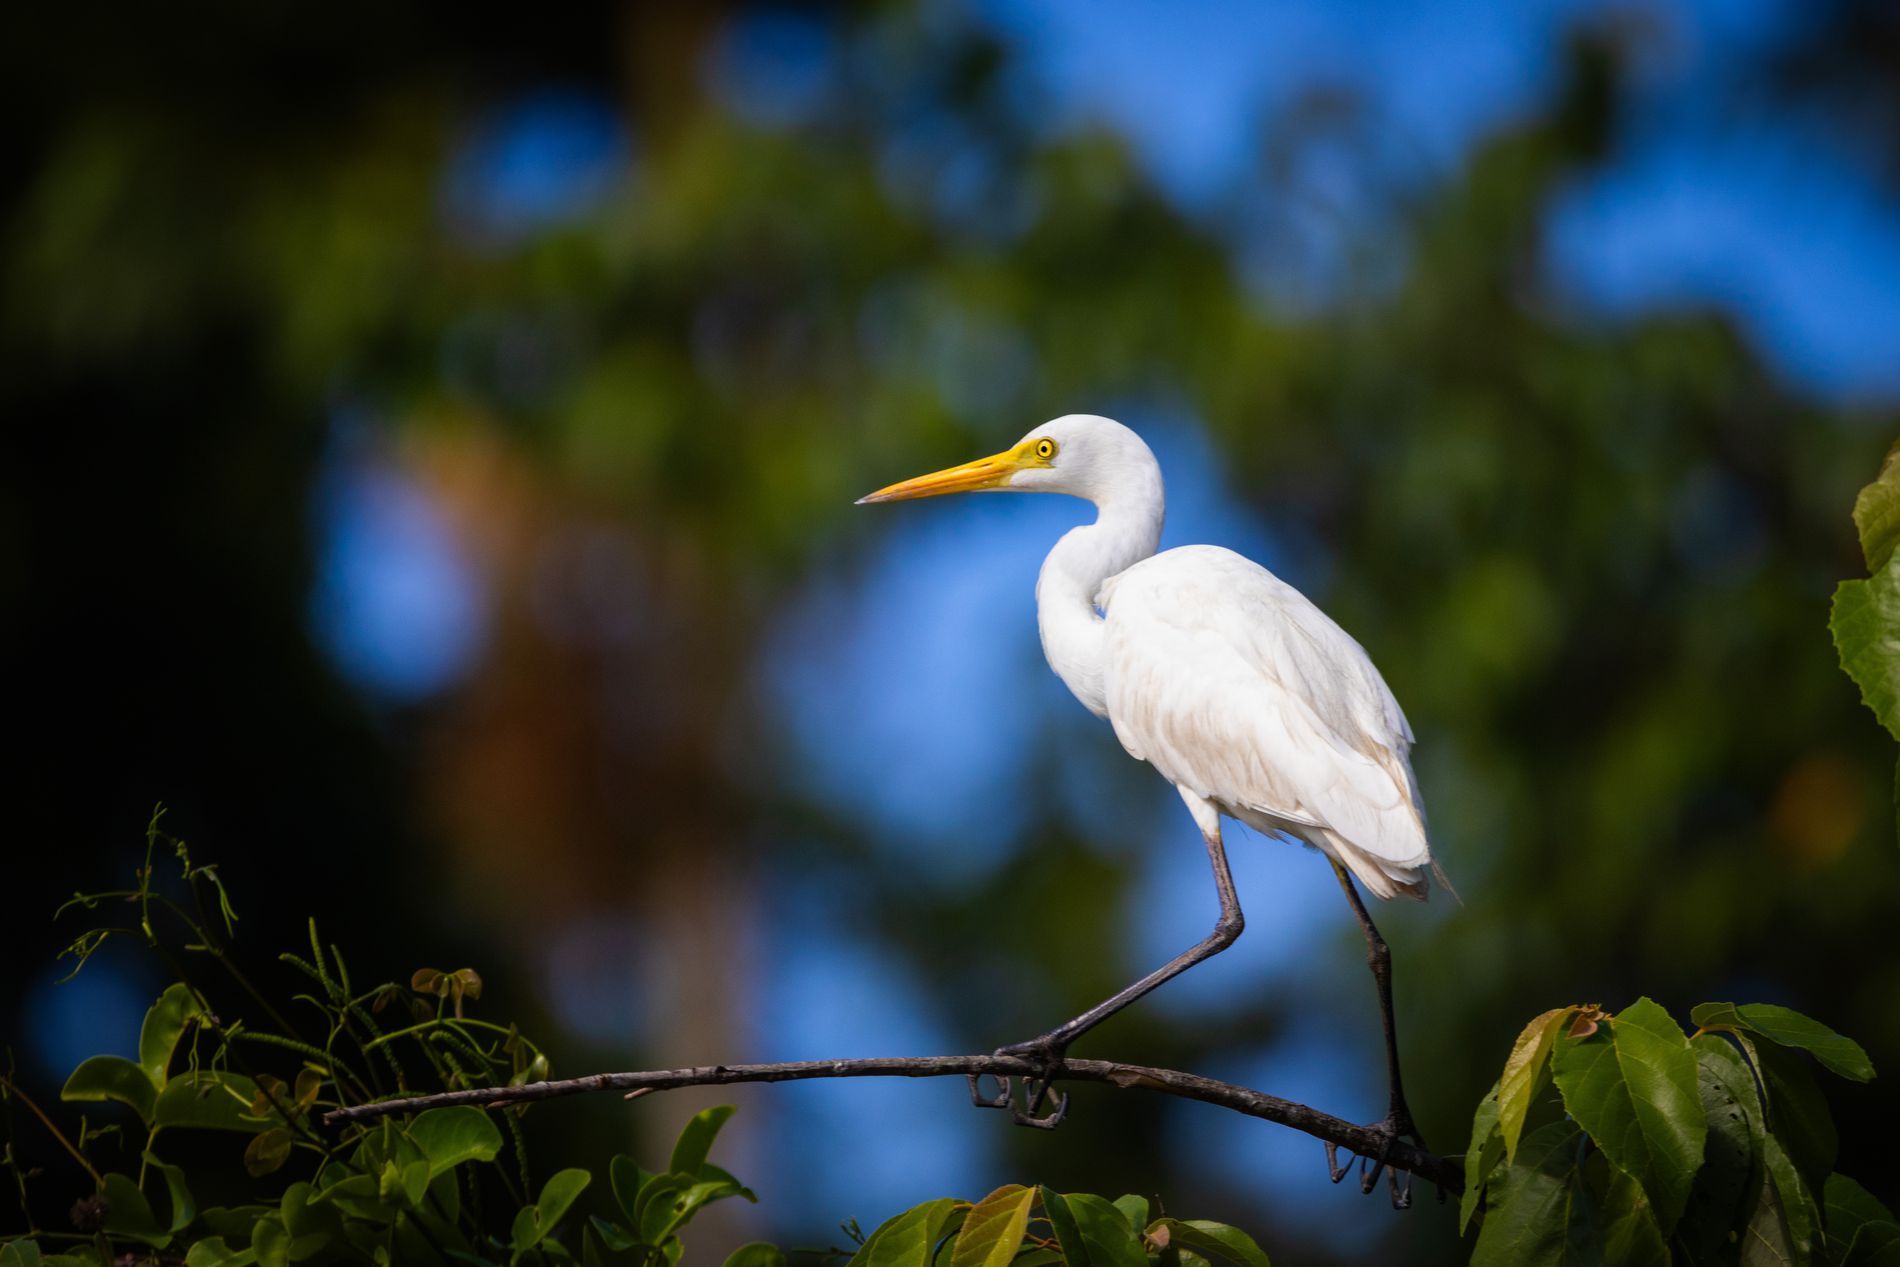
water bird
A photo of a white water bird perched on a tree branch, shown in fine detail with its yellow beak and yellow eyes, against a natural background of yellow leaves and flowers.
A scene depicting a white waterbird perched on a tree branch in natural daylight, shown in fine detail with its yellow beak and yellow eyes, against a natural background of yellow leaves and flowers. The camera angle is frontal, the overall atmosphere is natural and calm, and the colors are earthy.
Labels: Animal, Bird, Waterfowl, Stork, Crane Bird, Heron, Egret, Beak, tree branch, BackgroundBlur, Tree branches, Blurred background
Camera: Canon Canon EOS R10
Lens: 150-600mm F5-6.3 DG OS HSM | Contemporary 015
Aperture: F6.3
Exposure: 1/1250 sec
ISO: 500
Focal length: 546